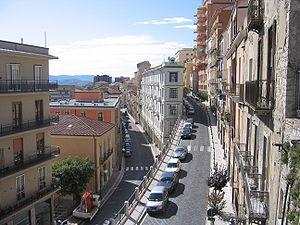
Potenza est une ville italienne, chef-lieu de la province homonyme et de la région de la Basilicate en Italie méridionale.